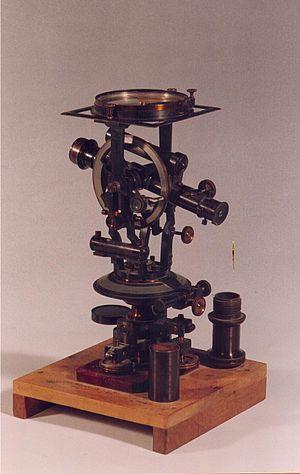
Gottlieb Schumacher, né en 1857 à Zanesville et mort en Palestine en 1925, est un ingénieur, architecte et archéologue américain. Il est connu pour avoir réalisé les premières fouilles archéologiques en Palestine.
Le Deutsches Evangelisches Institut für Altertumswissenschaft des Heiligen Landes, fondé en 1900, est un institut biblique et archéologique au Proche-Orient. Unité de recherche de l'Institut archéologique allemand, il est établi sur deux sites, à Jérusalem en Israël et Amman en Jordanie.